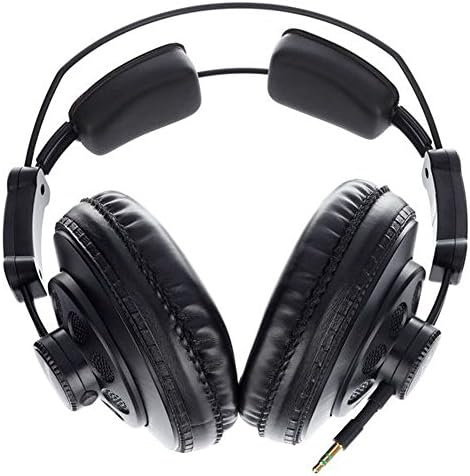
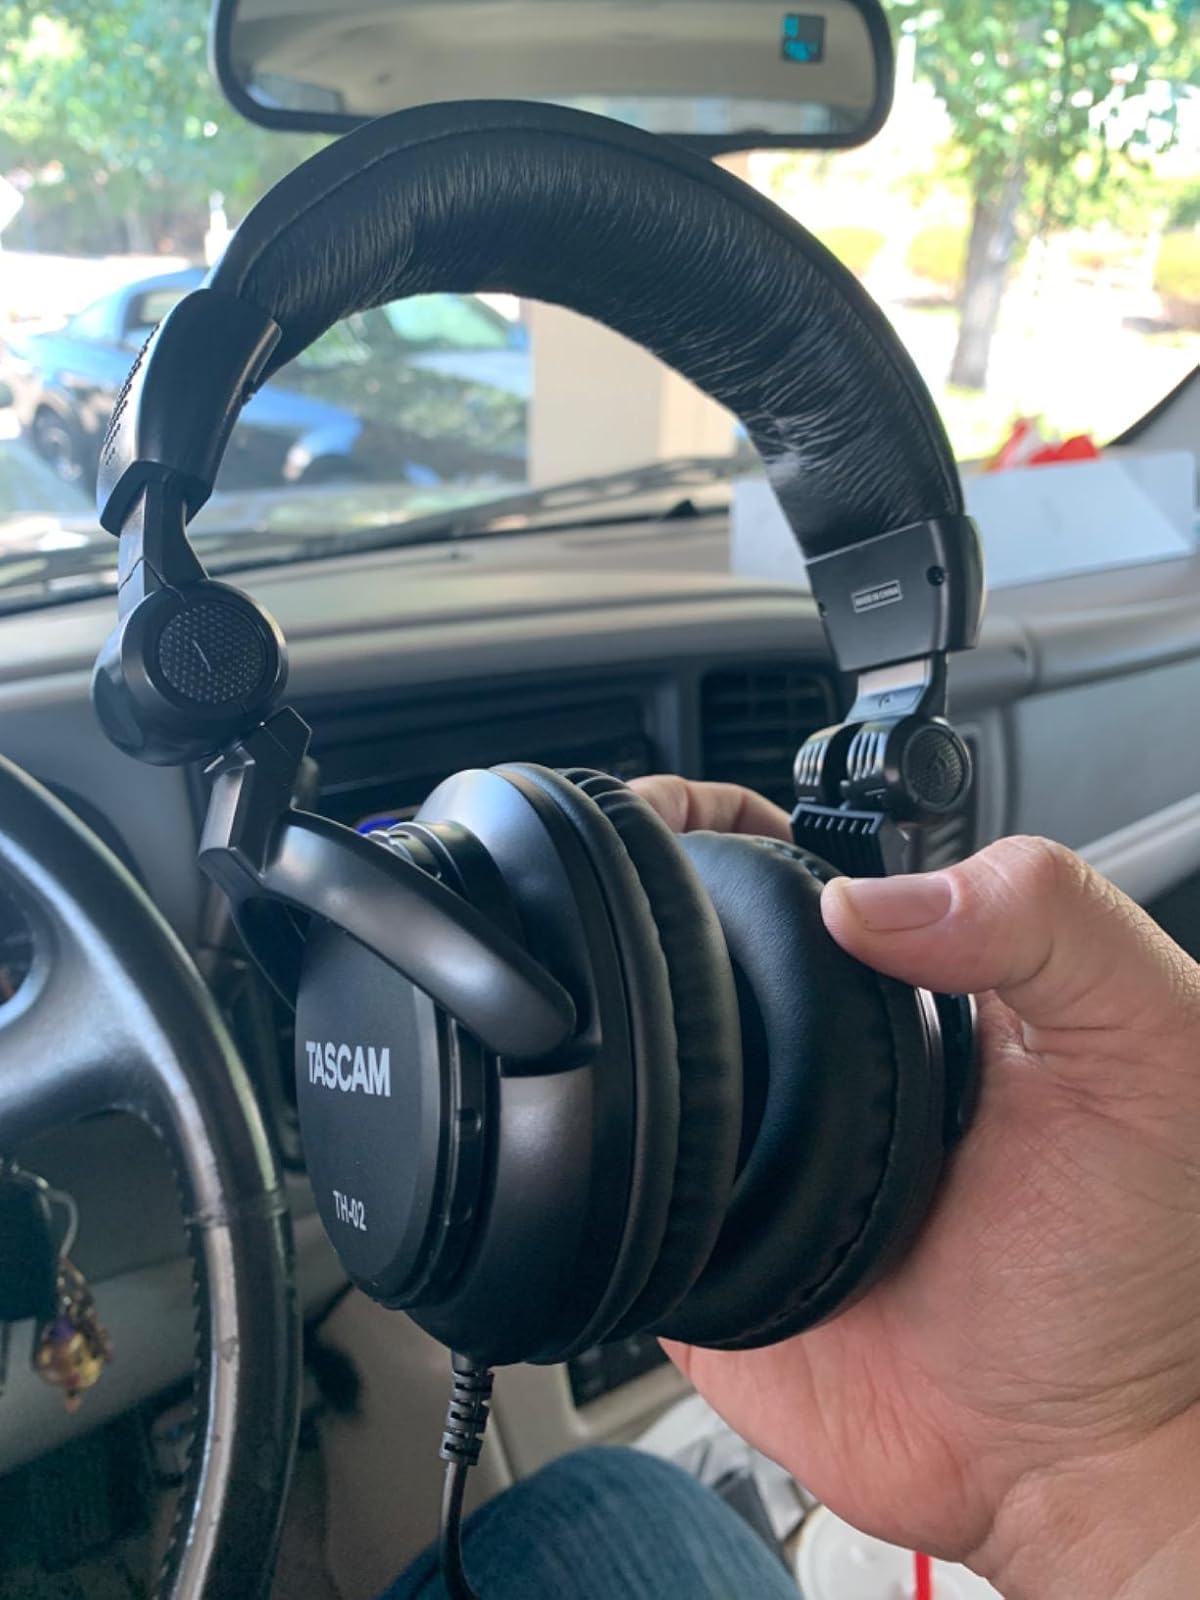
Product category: headphones
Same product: no